Santi Faustino e Giovita, Brescia

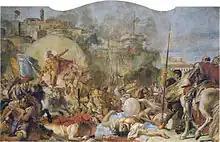
"The Intervention of the patron saints in defense of besieged Brescia by Nicolò Piccinino" frescoed by Giandomenico Tiepolo in 1754-1755. The fresco is located in the church, on the left wall of the chancel, and depicts the miracle that occurred in 1438.

In 1437, hostilities between Venice and Milan resumed and directly involved the city: the Visconti attempted a first reconquest of Brescia in 1438 and sent their troops, led by Niccolò Piccinino, to the siege. According to the chronicles of the time, the besiegers, who had been stationed outside the city for several months by then, were about to gain the upper hand when, on December 13, during an extended attack on the Roverotto terraces, on the city's eastern curtain wall, the shining figures of the two saints appeared on top of the walls, putting Piccinino's army to flight and saving Brescia from conquest. The miracle, whether real or presumed, ended up radically changing the city's devotion, focusing it on the figure of the two martyr saints. A veritable wave of bequests and donations invested the church and the monastery, which entered a chapter of newfound prosperity.